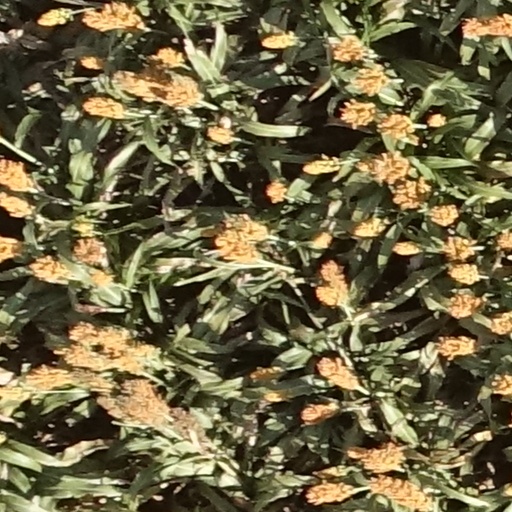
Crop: sorghum